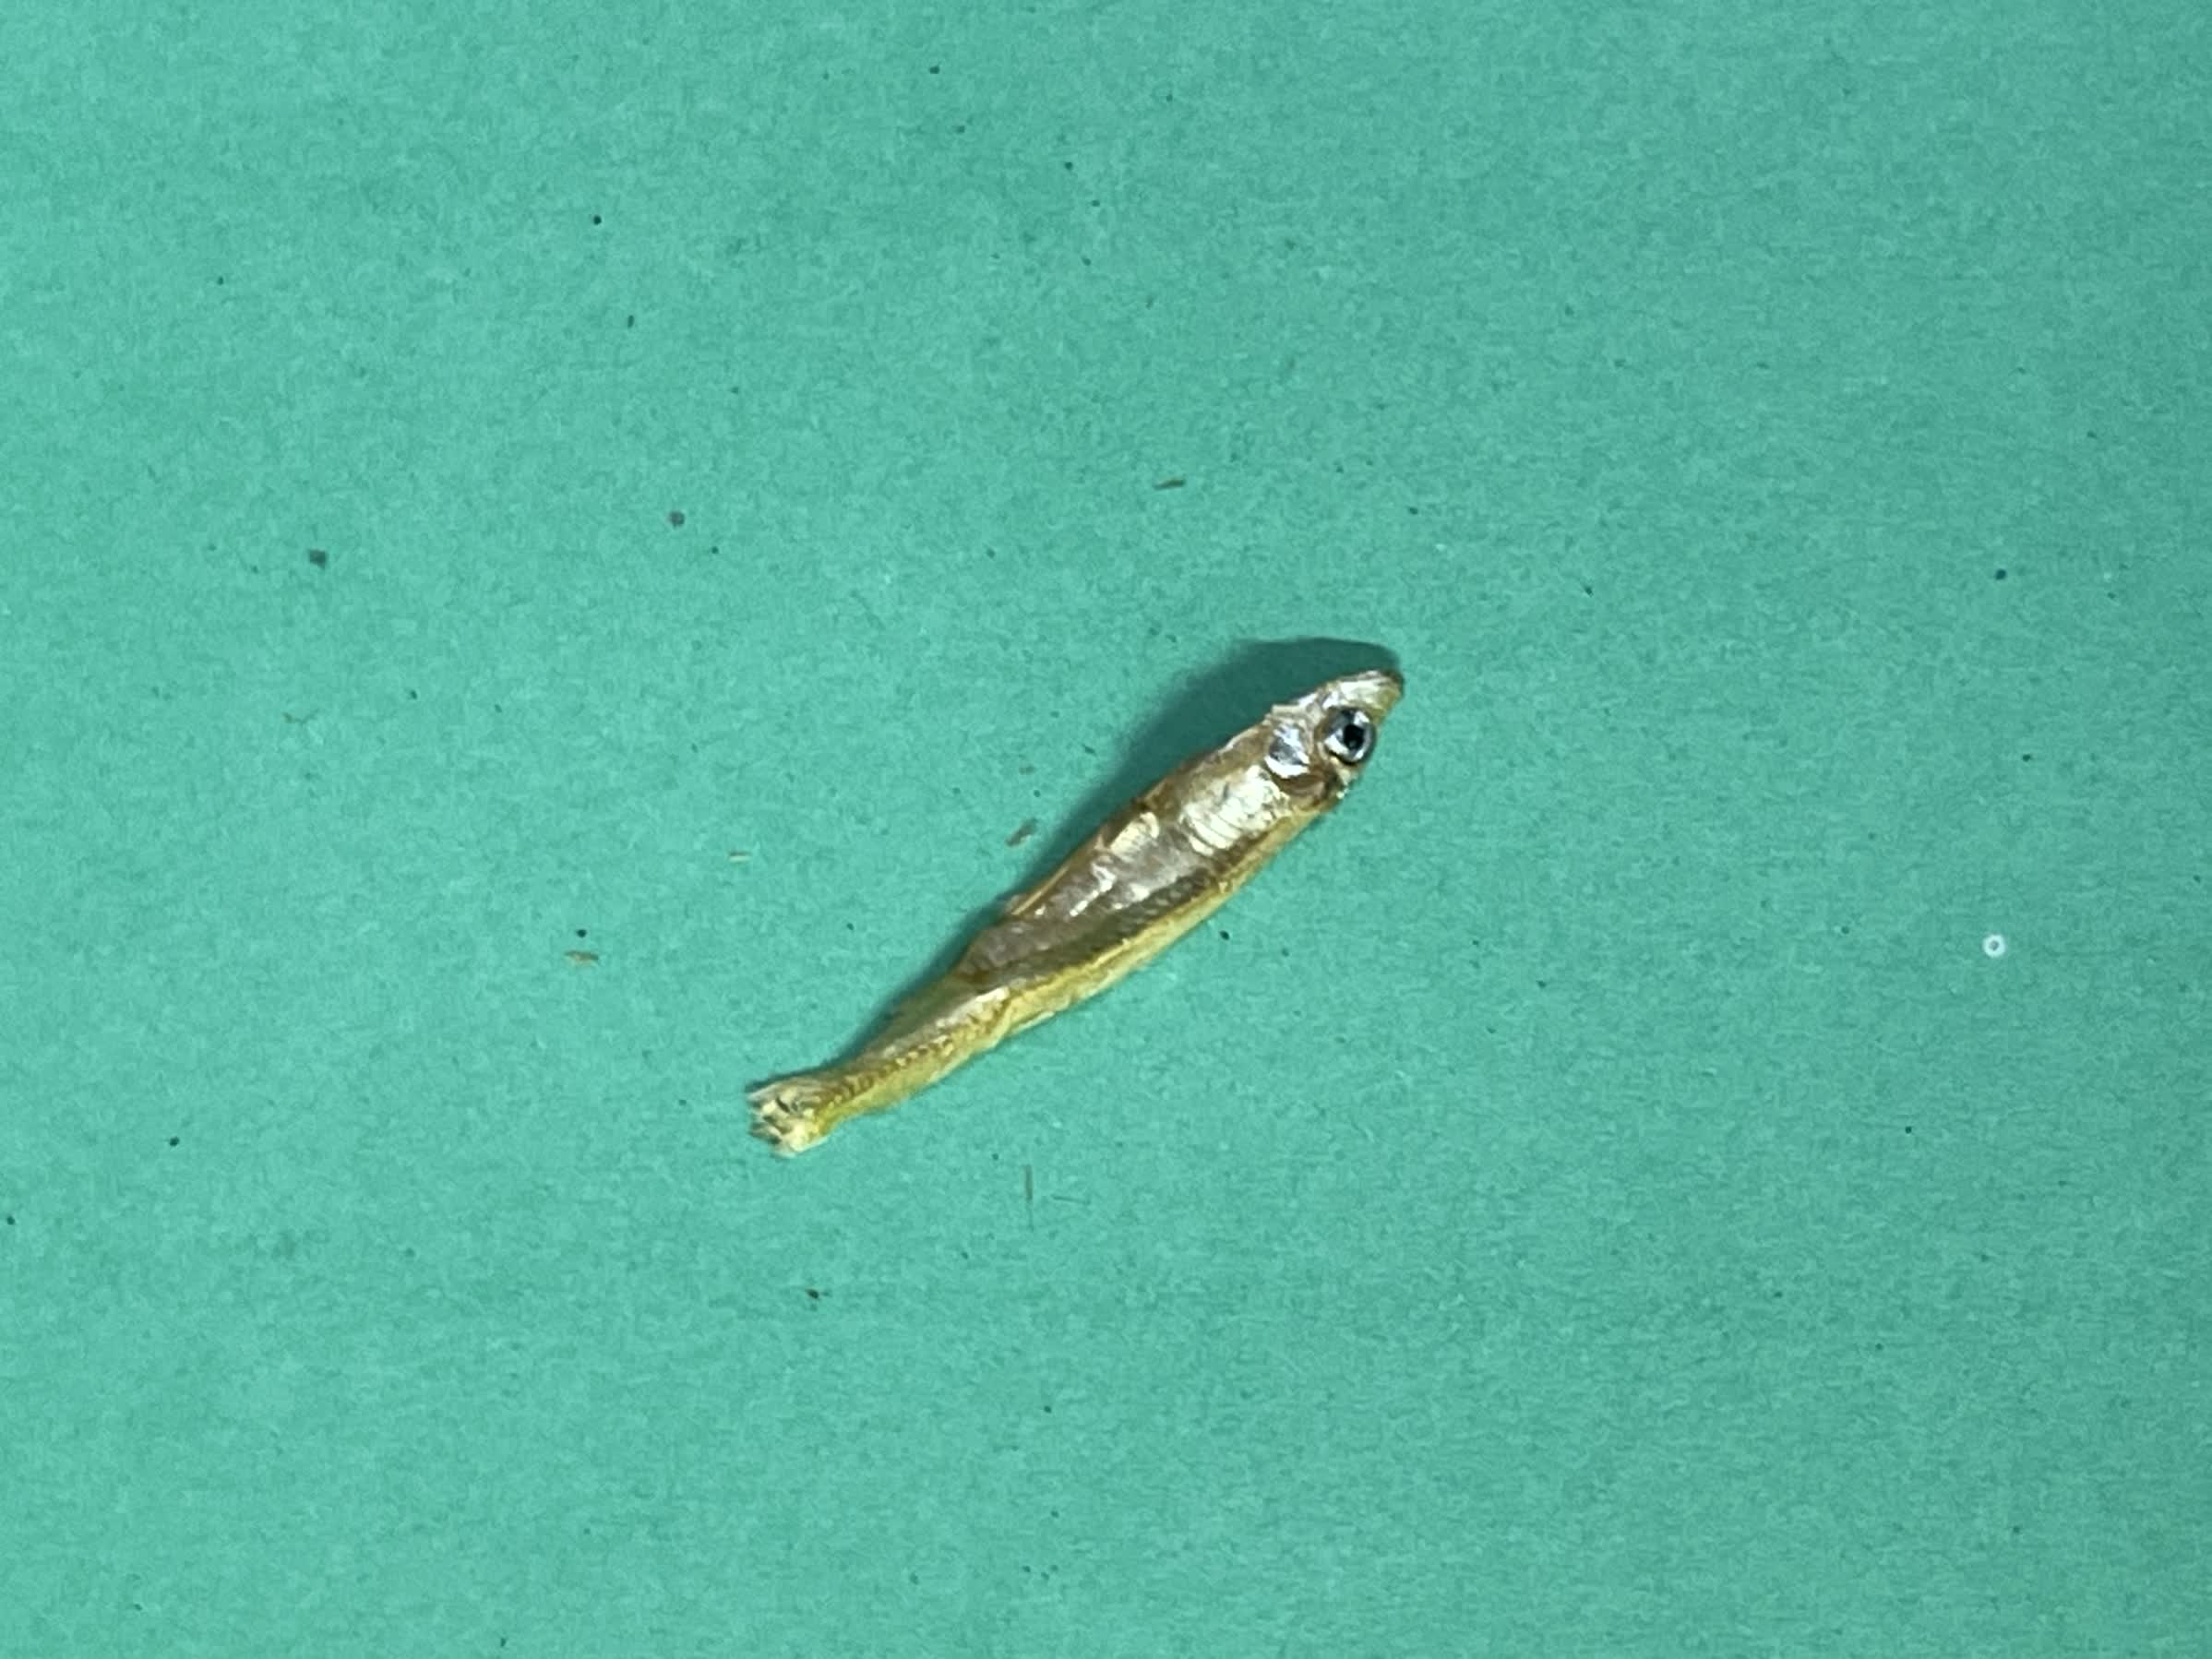
Species: kachki